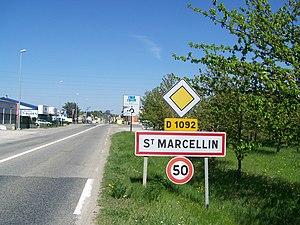
Route départementale D 1092 entrant dans le chef-lieu de Saint-Marcellin en Isère.
Saint-Marcellin est une commune française située dans la vallée sud du Grésivaudan, département de l'Isère, région Auvergne-Rhône-Alpes.
La route nationale 92, ou RN 92, est une route nationale française reliant Romans-sur-Isère à Moirans.